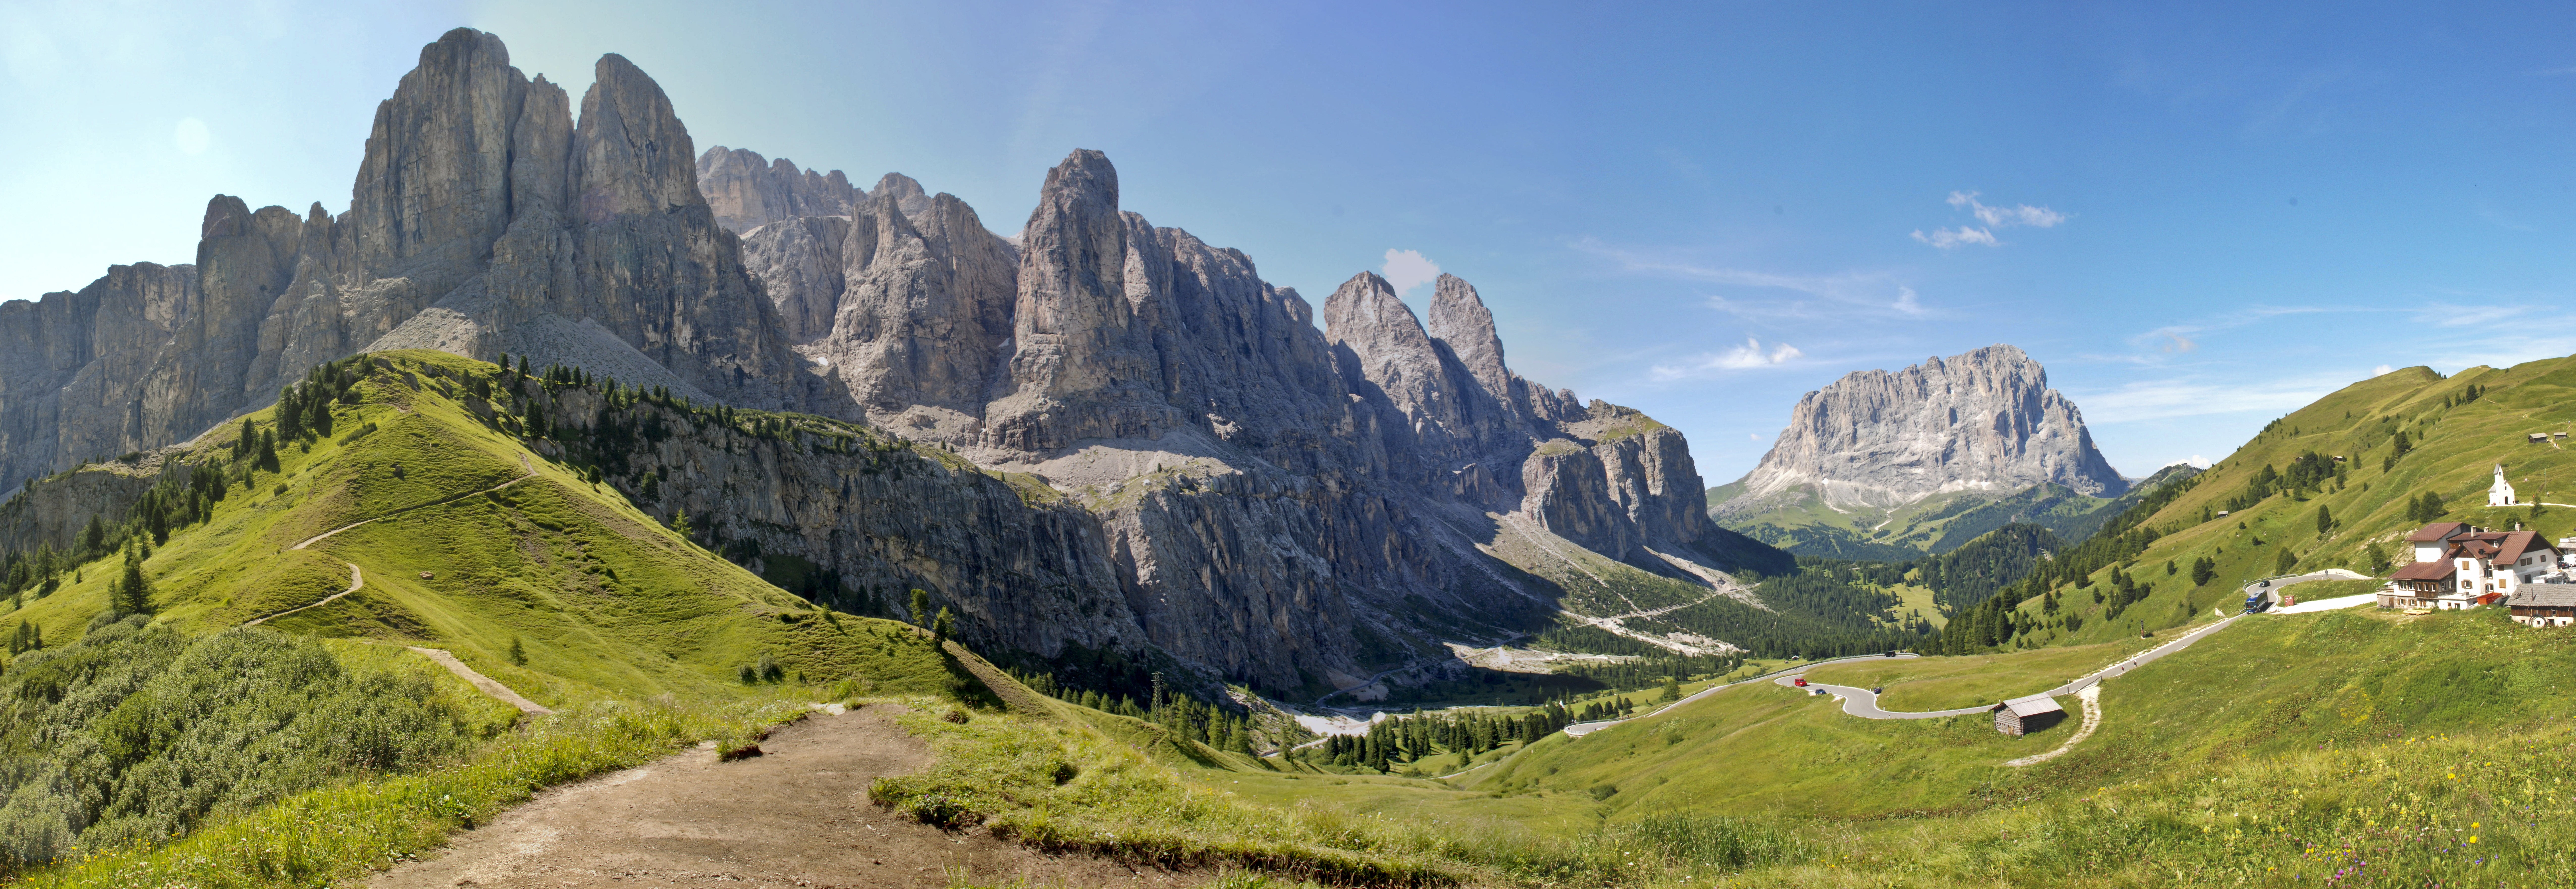
mountain, trail, adventure, valley, mountain range, panorama, park, terrain, national park, ridge, massif, mountains, alps, badlands, plateau, dolomites, landform, mountain pass, val gardena yoke, geographical feature, mountainous landforms